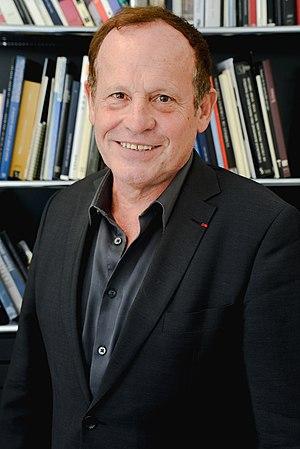
Jean-Yves Marin au Musée d'art et d'histoire de Genève
Jean-Yves Marin est un archéologue né en 1955 à Caen en France. Il est le directeur des Musées d'art et d'histoire de Genève.